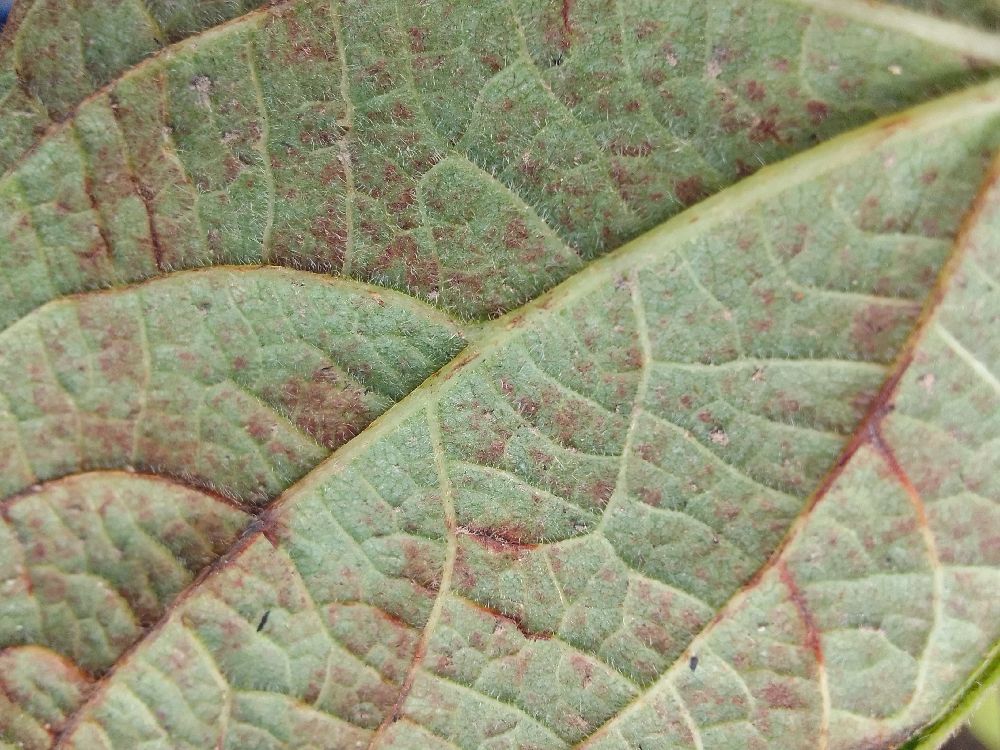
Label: anthracnose